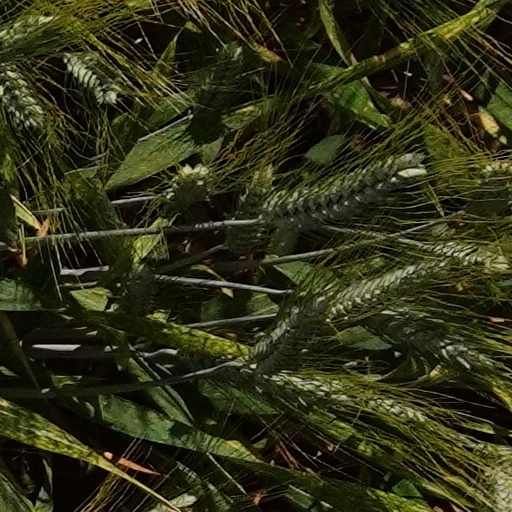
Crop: wheat